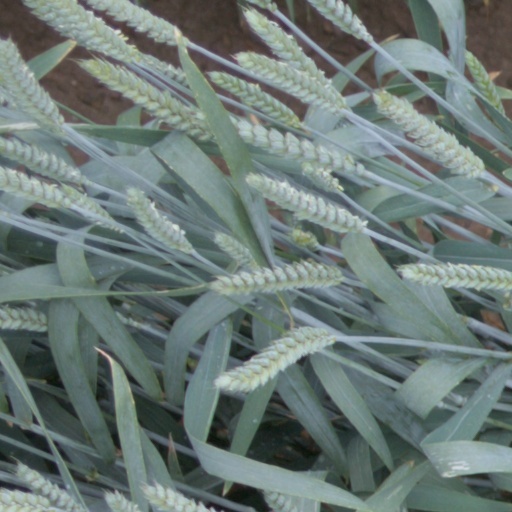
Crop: wheat